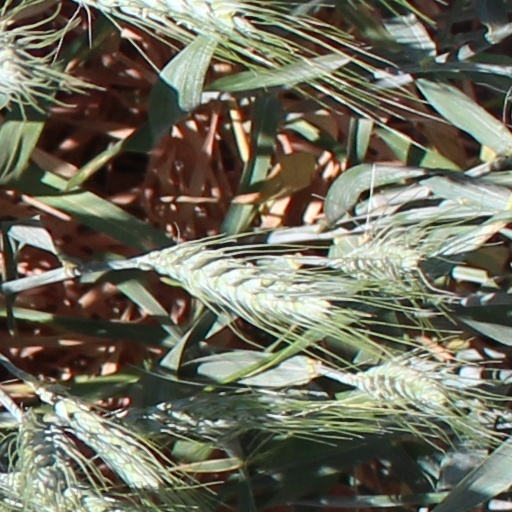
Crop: wheat